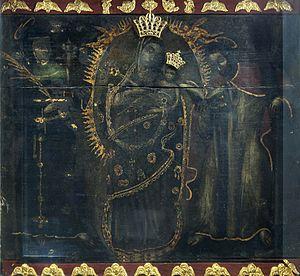
Notre Dame de Chiquinquirá ou Notre Dame du Rosaire de Chiquinquirá est un vocable de la Vierge Marie populaire en Amérique latine. Plusieurs images sous ce vocable sont considérées comme miraculeuses par les catholiques, en particulier dans la basilique de Chiquinquirá en Colombie ainsi que dans la basilique Notre-Dame-de-Chiquinquirá de Maracaibo au Venezuela. Elle est la patronne de la Colombie. La fête de cette dévotion est célébrée le 9 juillet.